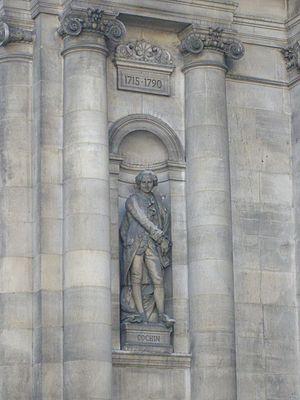
Les statues des façades de l'hôtel de ville de Paris représentent des personnages marquants de la ville de Paris, artistes, savants, personnalités politiques, industriels.
Charles-Nicolas Cochin, dit Charles-Nicolas Cochin fils — pour le distinguer de son père —, né le 22 février 1715 à Paris où il est mort le 29 avril 1790, est un graveur et dessinateur français. Écrivain, il fut aussi ordonnateur des beaux-arts sous la direction du marquis de Marigny, et secrétaire-historiographe de l'Académie royale.